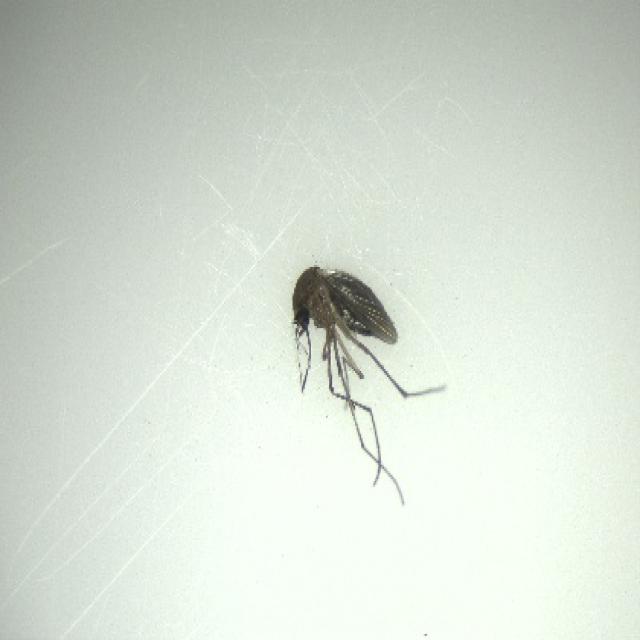
Species: culex_tritaeniorhynchus